The Best FIFA Football Awards 2022

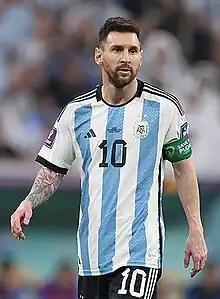
Lionel Messi, The Best FIFA Men's Player 2022

Fourteen players were initially shortlisted on 12 January 2023. The three finalists were revealed on 10 February 2023.